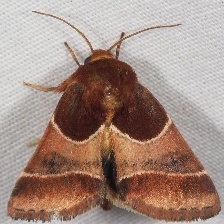
Species: ARCIGERA FLOWER MOTH